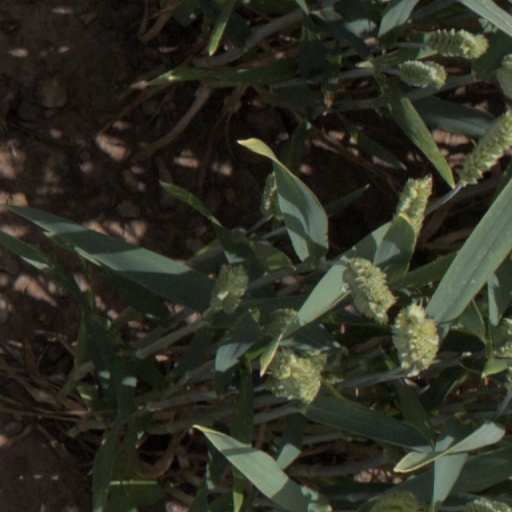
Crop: wheat